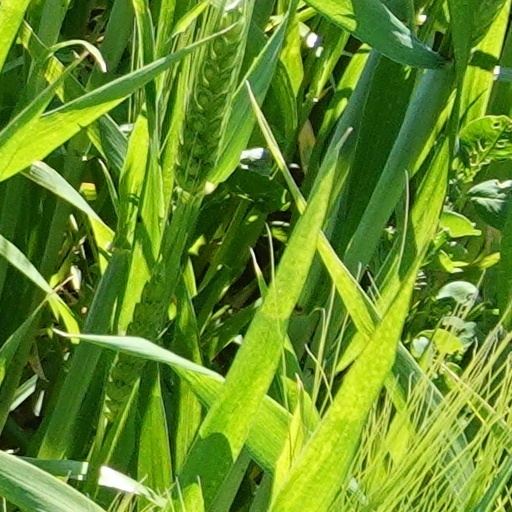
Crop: wheat